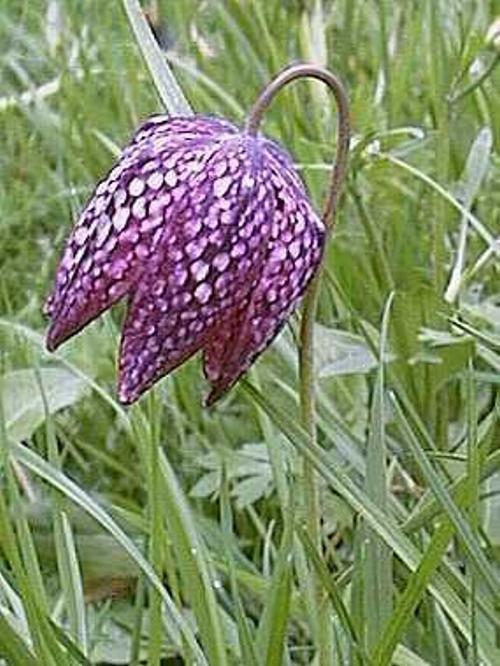
Flower: Fritillary